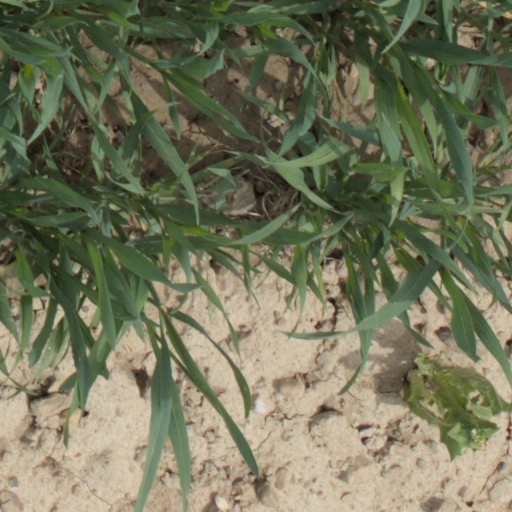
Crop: wheat